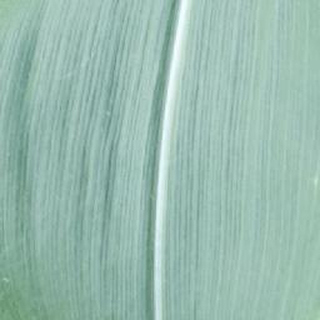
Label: healthy_corn